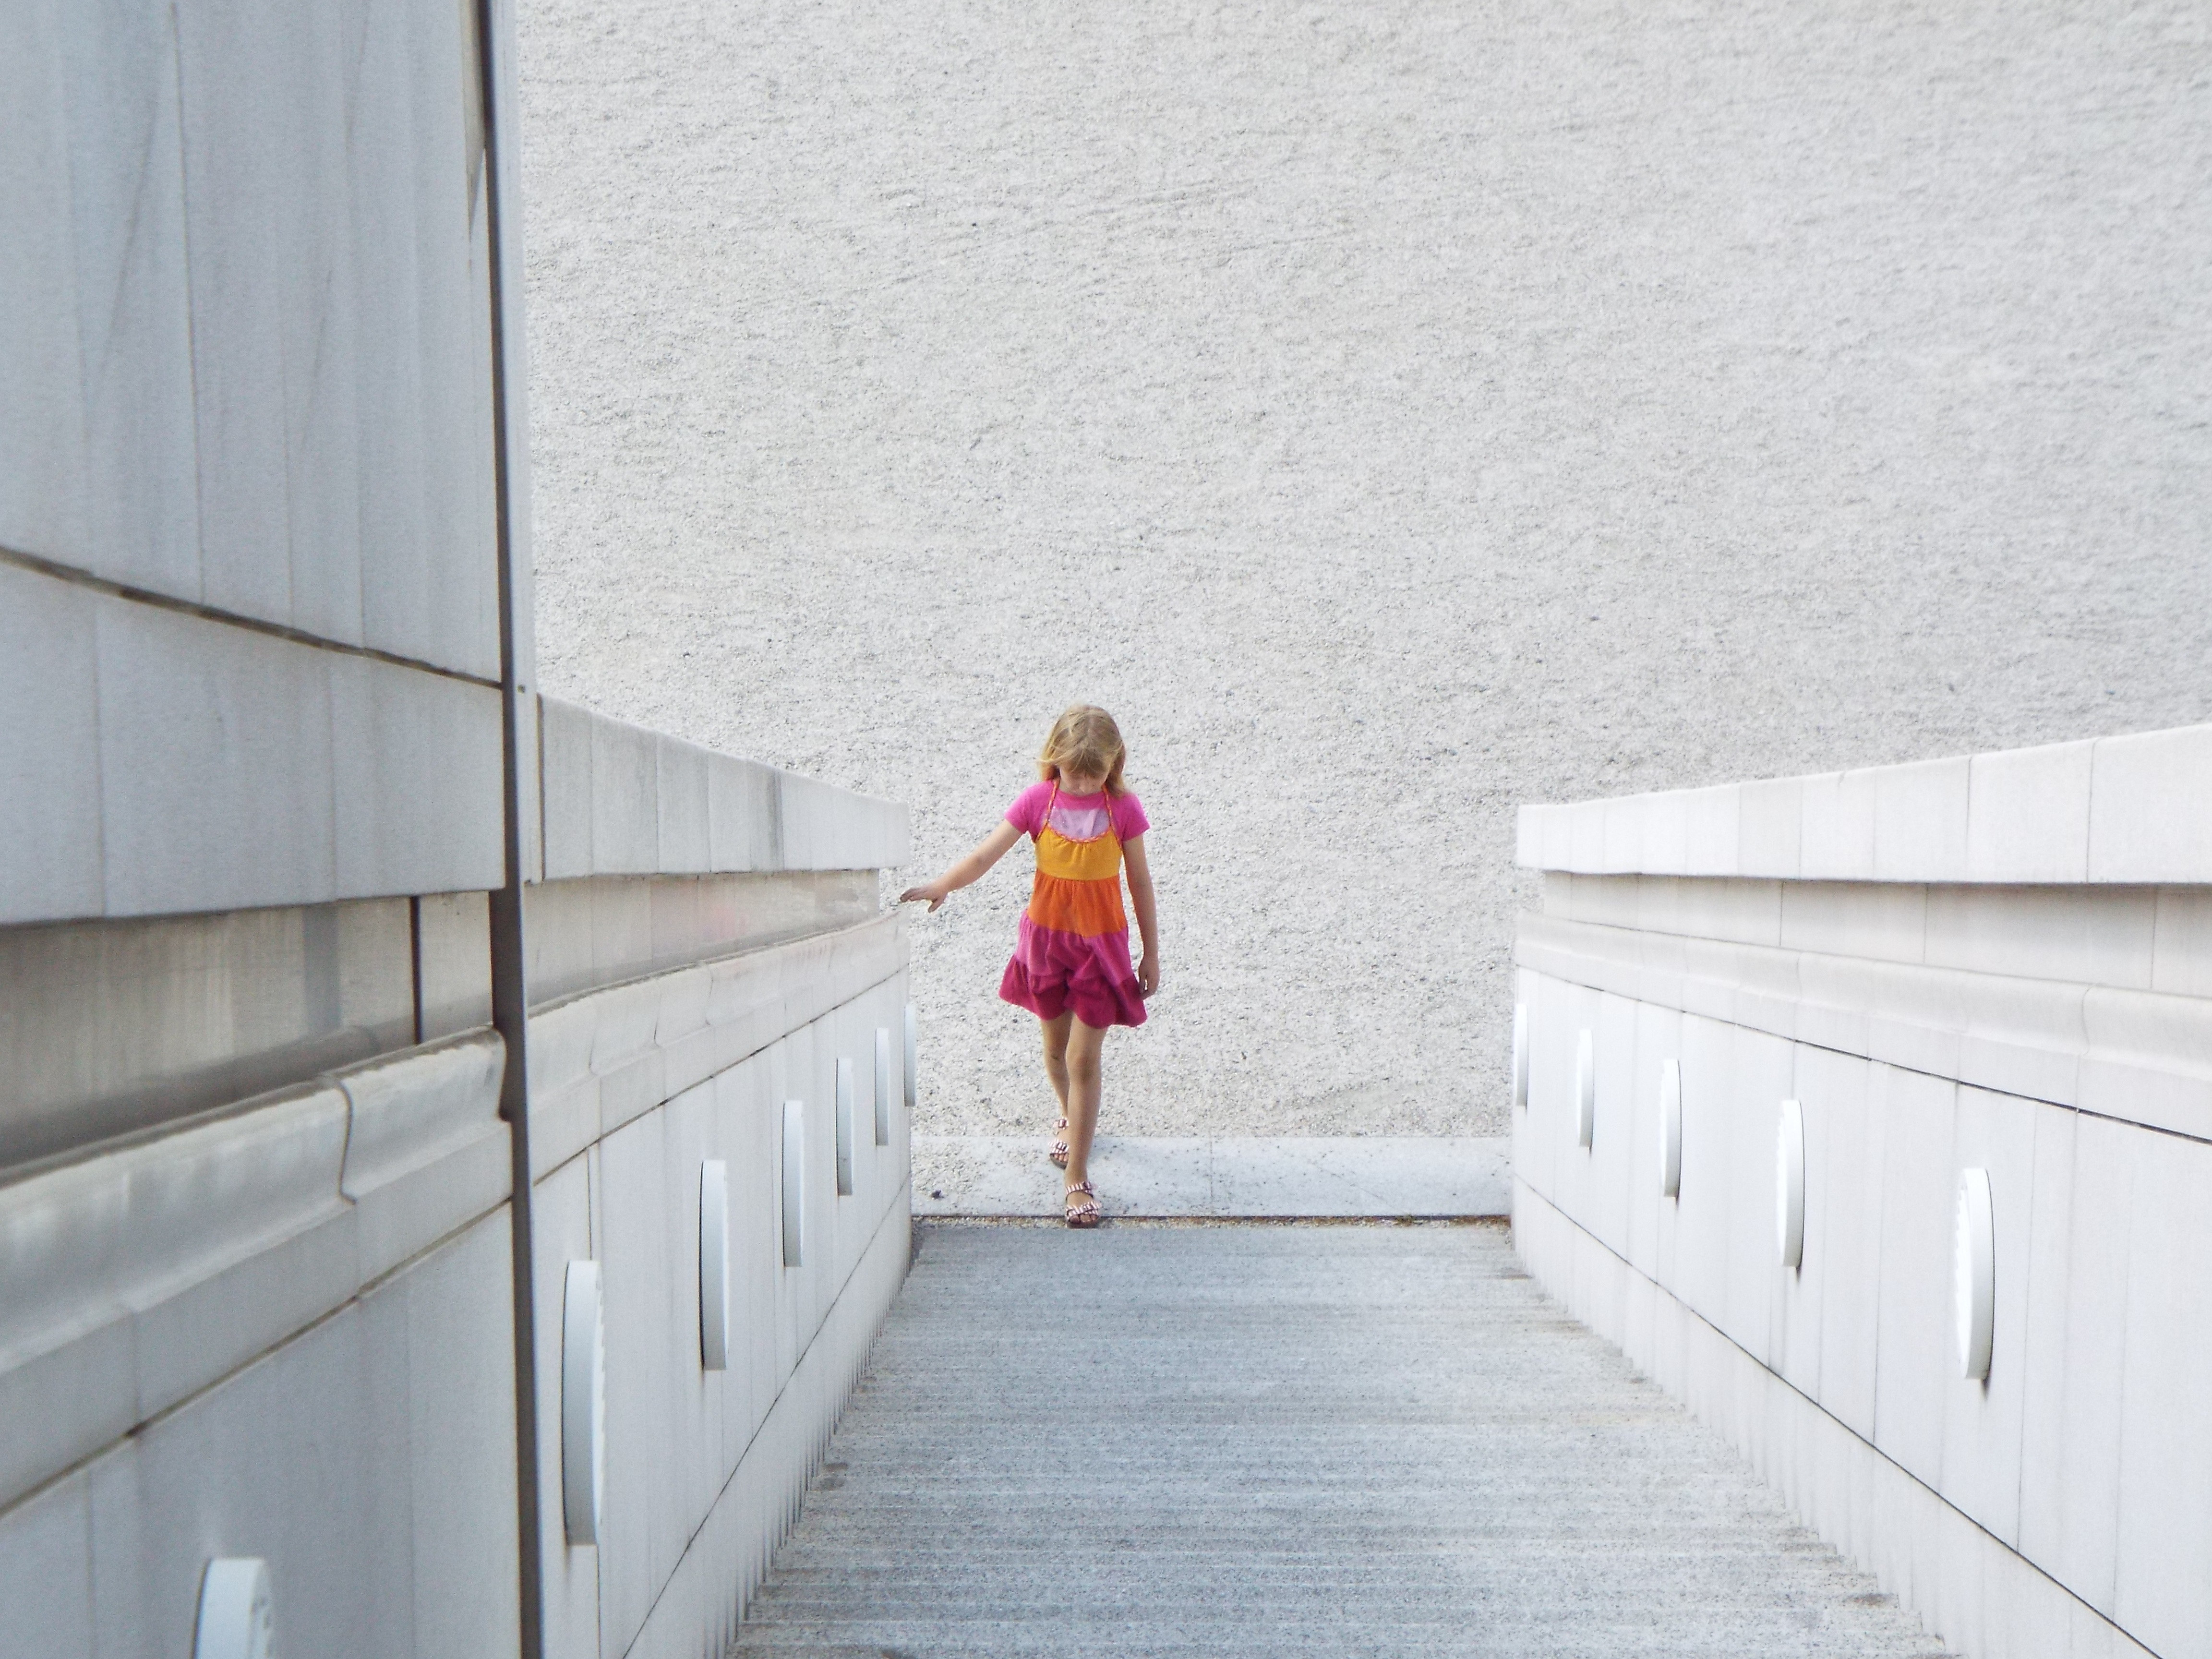
wood, girl, white, floor, wall, spring, red, color, interior design, stairs, photograph, federal art hall